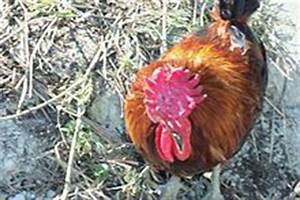
Label: gallina